Old Man's Journey

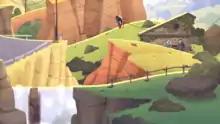
The player using the cursor in order to move a hill

The player controls an old man using the mouse, clicking where they want him to move (tapping on mobile). To allow the character to progress, the player must click and drag hillocks (swipe on mobile) to modify the landscape, adjusting their height - except where the man is standing - within a certain limit. When the edges of the hillocks fit, the old man may then pass from one to the other - even if one is in the foreground and the other is in the background. Sometimes, additional items are part of the puzzles (such as sheep), which must be moved to let the old man pass. The old man conducts his journey on foot for the most part, but other means of transport are sometimes used. In this case, the player may need to solve some environmental puzzles to allow them to progress. At times, the old man will sit down to rest, and the player must find an item in the scenery that will trigger a memory in him, initiating a flashback and allowing the player to progress. Much of the old man's story is told through these flashbacks, which consist of short, single-shot animations (such as a man looking at a house in the rain) and eschew dialogue altogether.